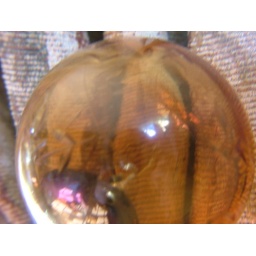
This is the globe on the curtain tie-backs in my dining room.